Bryce Cotton

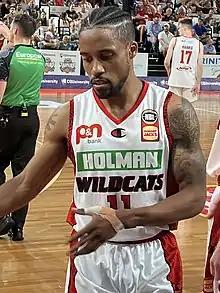
Cotton with the Perth Wildcats in 2022

Bryce Jiron Cotton (born August 11, 1992) is an American professional basketball player for Mets de Guaynabo of the Baloncesto Superior Nacional (BSN). He is also contracted with the Adelaide 36ers of the Australian National Basketball League (NBL). As a member of the Perth Wildcats between 2017 and 2025, he won three NBL championships and five NBL Most Valuable Player Awards. He is also a two-time NBL Grand Final MVP, eight-time All-NBL First Team recipient, and collected eight NBL scoring titles.